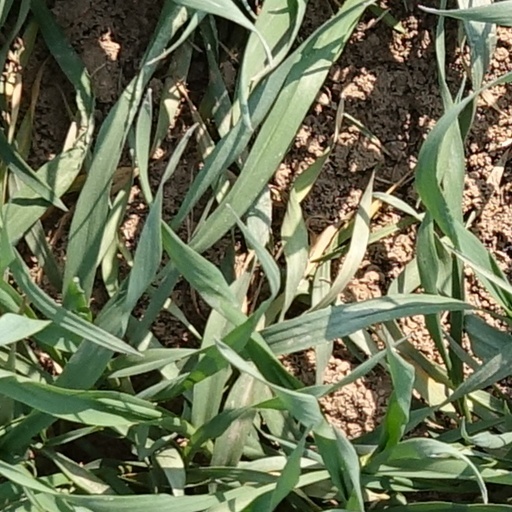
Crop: wheat